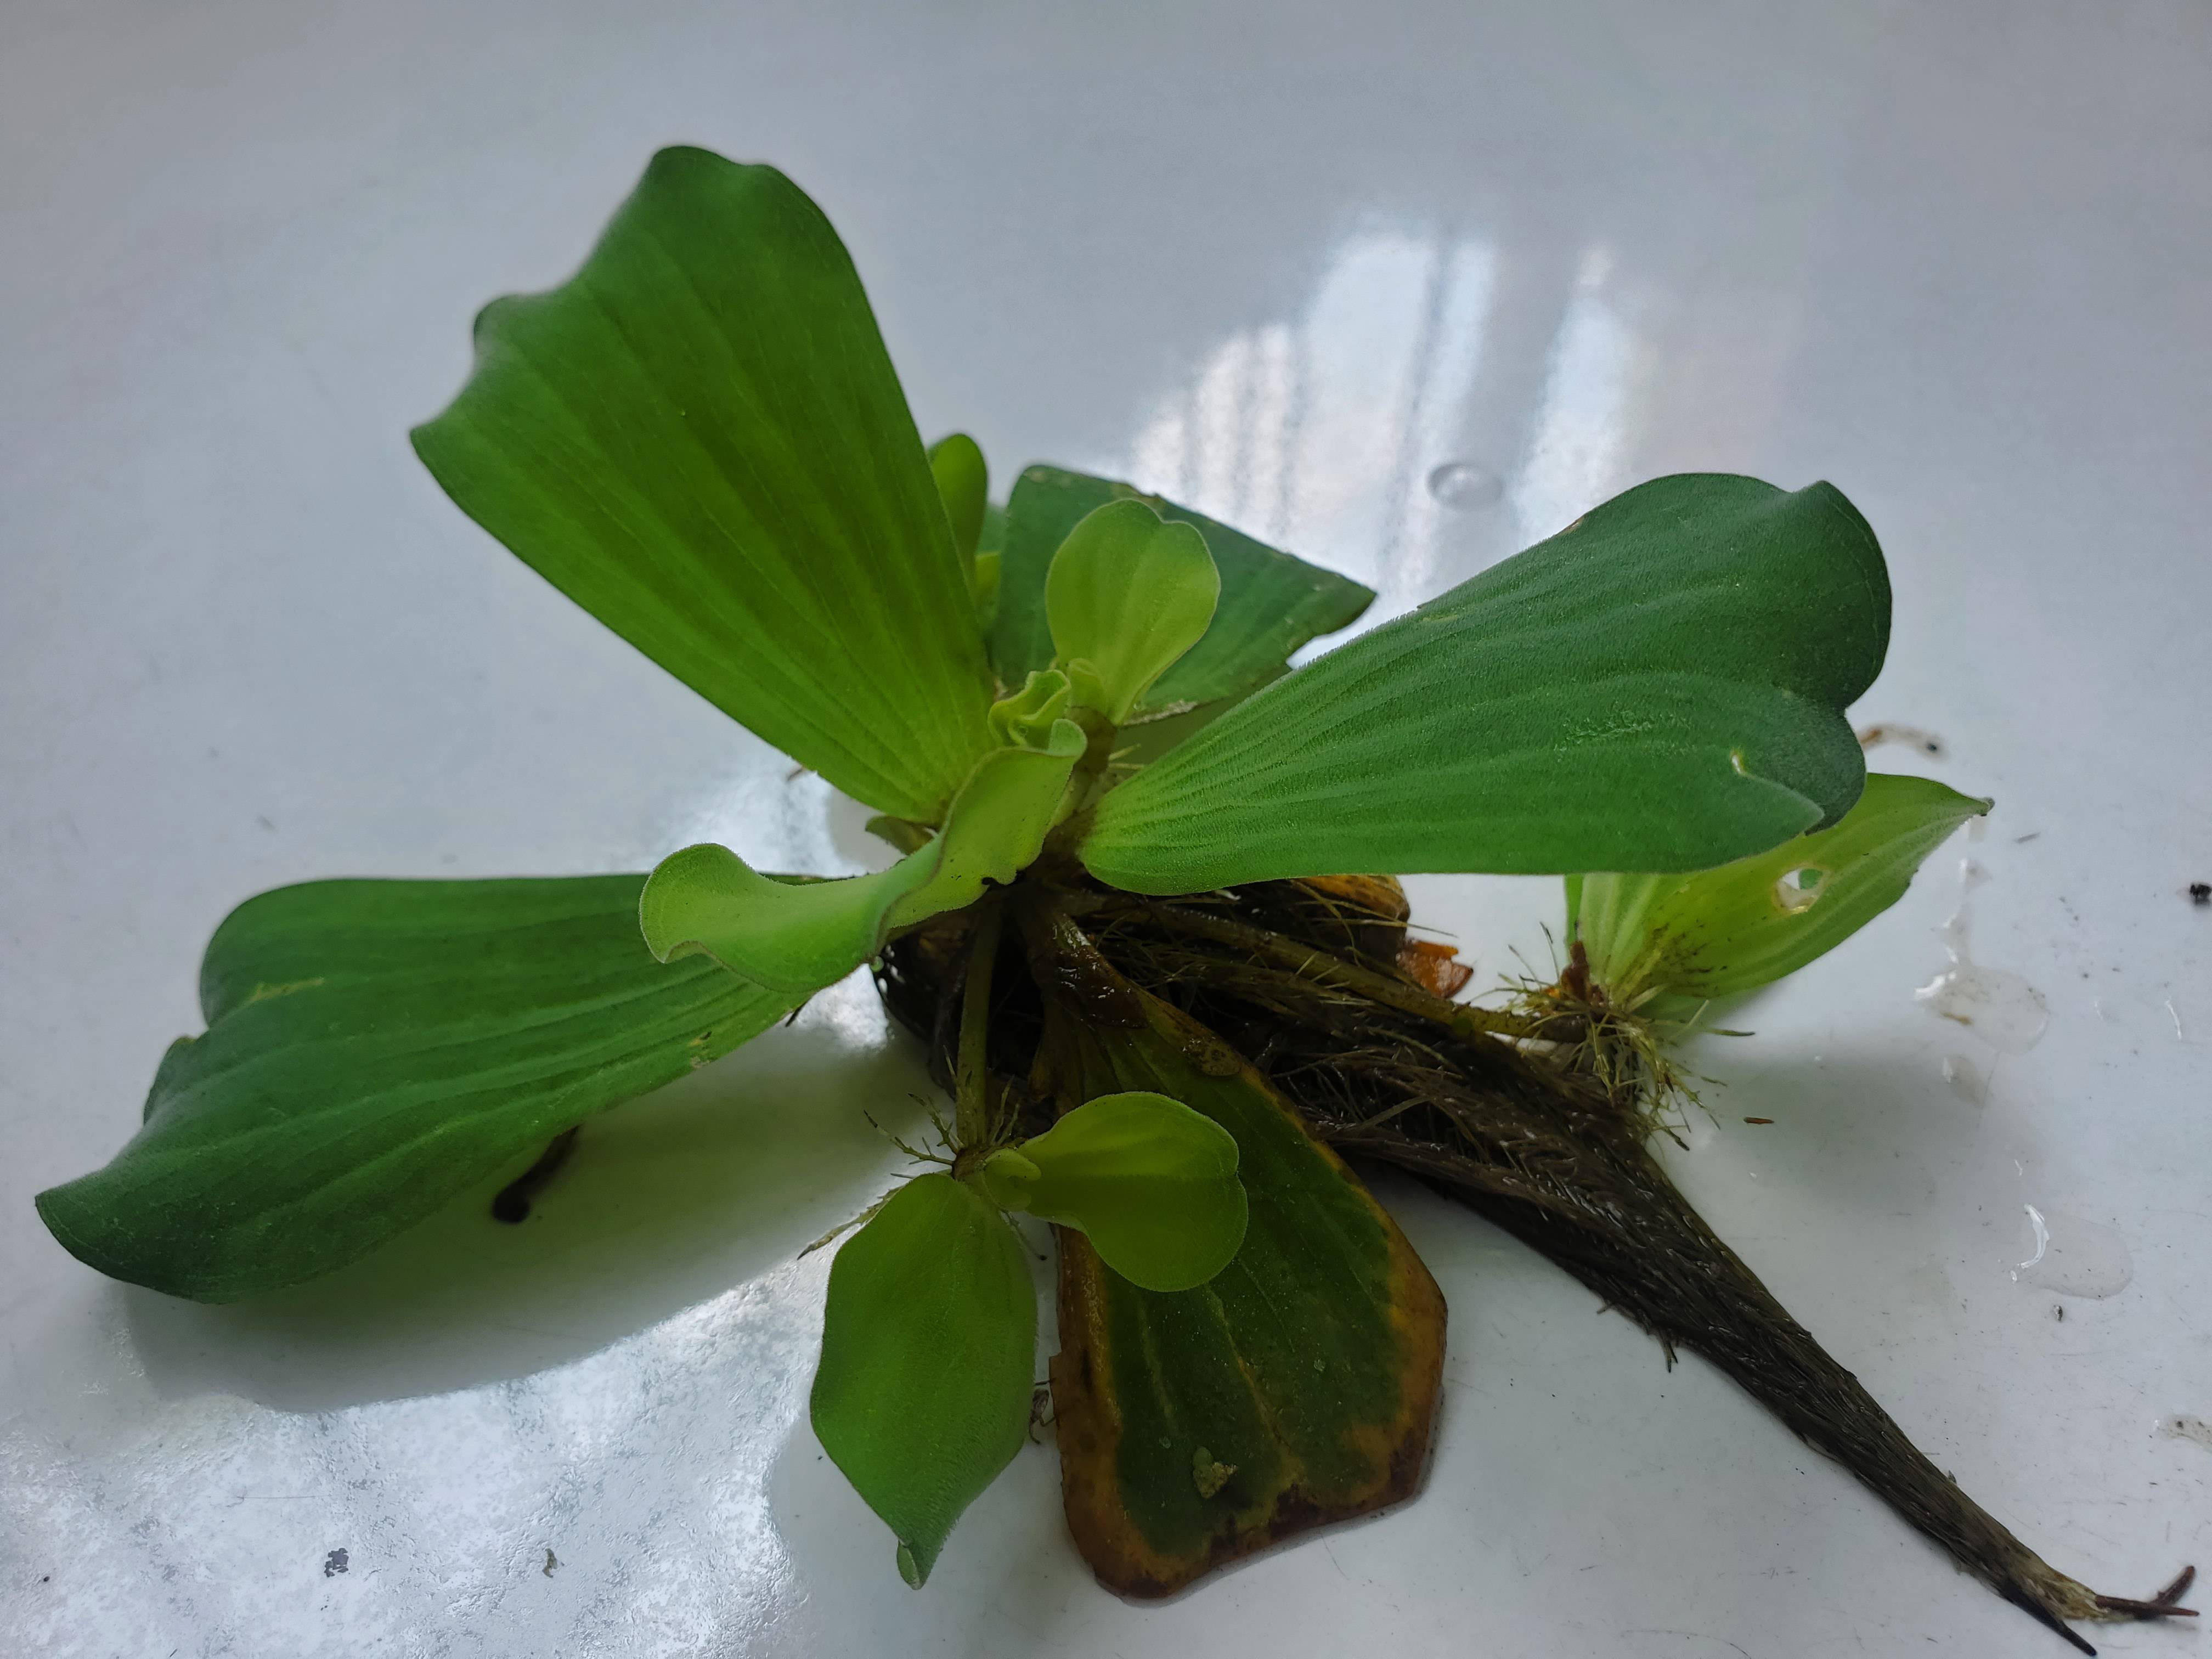
Species: Water Lettuce (Pistia stratiotes)